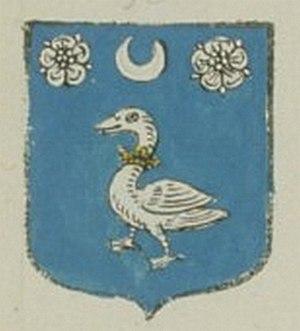
Armes de Nicolas Beguin enregistrées en 1703 à l'Armorial Général de France
Louis Béguin, sieur du Quartier, né le 1ᵉʳ mai 1747 à Baigneux-les-Juifs et mort le 25 juin 1831 à Paris, est un député de la Côte-d'Or à l'Assemblée législative de 1791 à 1792.
La famille Beguin-Billecocq est une famille subsistante d'ancienne bourgeoisie française, originaire de Baigneux-les-Juifs, en Côte-d'Or. Elle a été autorisée par une ordonnance royale du 3 février 1830 à ajouter à son patronyme — Beguin — le nom d'une famille alliée, les Billecocq, afin de s'appeler « Beguin-Billecocq ». Cette famille a donné un maire de Baigneux-les-Juifs, député de la Côte d'Or et, depuis la fin du XIXᵉ siècle, des diplomates et fonctionnaires au ministère des Affaires étrangères. Elle a accédé à la noblesse pontificale en 1903, avec le titre de comte, et albanaise en 1928, avec ceux de prince et de duc de Durazzo.
Paul-Antoine Beguin-Billecocq, né à Semur-en-Auxois le 2 mai 1791 et mort à Nemours le 24 mai 1869, est un avocat français et président de l'ordre des avocats aux conseils du roi et à la cour de cassation.